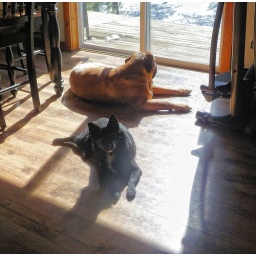
Little black furred Bravo looking at me taking the picture while brown dog Isabelle is in the background gazing at the snow.